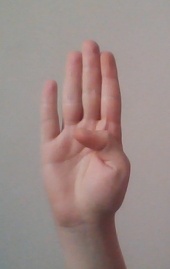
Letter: kaaf